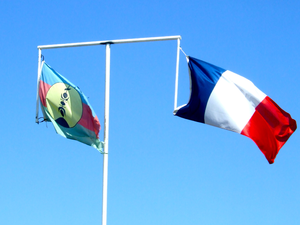
Le Rassemblement - Les Républicains, ou plus généralement Le Rassemblement est un parti politique français de Nouvelle-Calédonie fondé en juillet 1977 par Jacques Lafleur.